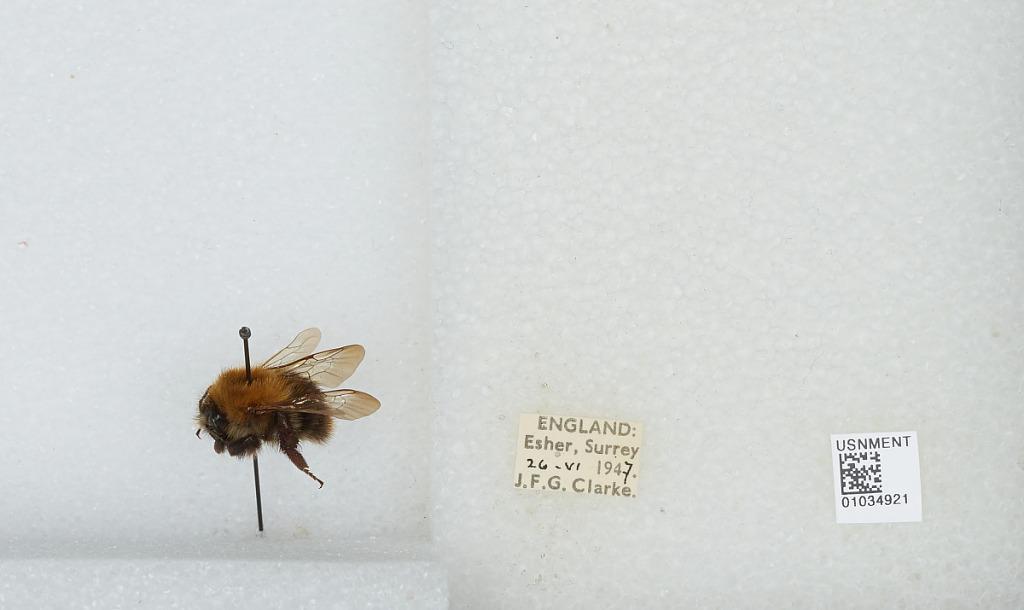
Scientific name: Bombus (Thoracobombus) pascuorum (Scopoli)
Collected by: J. Clarke
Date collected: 1947-6-26
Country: United Kingdom
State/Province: England
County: Surrey
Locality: Esher
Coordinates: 51.3691, -0.365